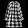
Label: Dress